Mangrove pitta

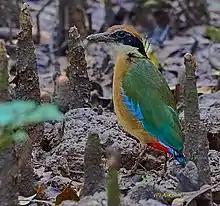
Mangrove pitta at Bhitarkanika National Park, Odisha, India

While all pittas are noted for being difficult to study and spot in the wild, the mangrove pitta is one of the easier ones to spot as it sits high up in mangrove trees and calls. A tape recording of its call will often bring it forth. It tends to be vocal while brooding but quiet at other times.